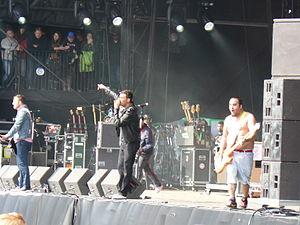
New Found Glory est un groupe de pop punk américain, originaire de Coral Springs, en Floride. Formé en 1997, le groupe est désormais basé en Californie. Le groupe comprend actuellement Jordan Pundik, Chad Gilbert, Ian Grushka et Cyrus Bolooki. Le guitariste et parolier Steve Klein quitte le groupe en 2013, à cause de « divergences personnelles ».